Jörg Immendorff

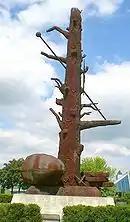
Cast steel sculpture "Elbquelle" (Riesa, 25m tall, erected 1999)

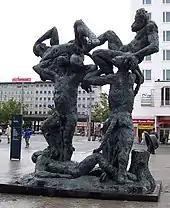
"Affentor I", Bremen

Jörg Immendorff often worked in "grand cycles of paintings" that often lasted years at a time and were political in nature. Notable cycles include "LIDL, Maoist Paintings, Cafè Deutschland ," and "The Rake's Progress."